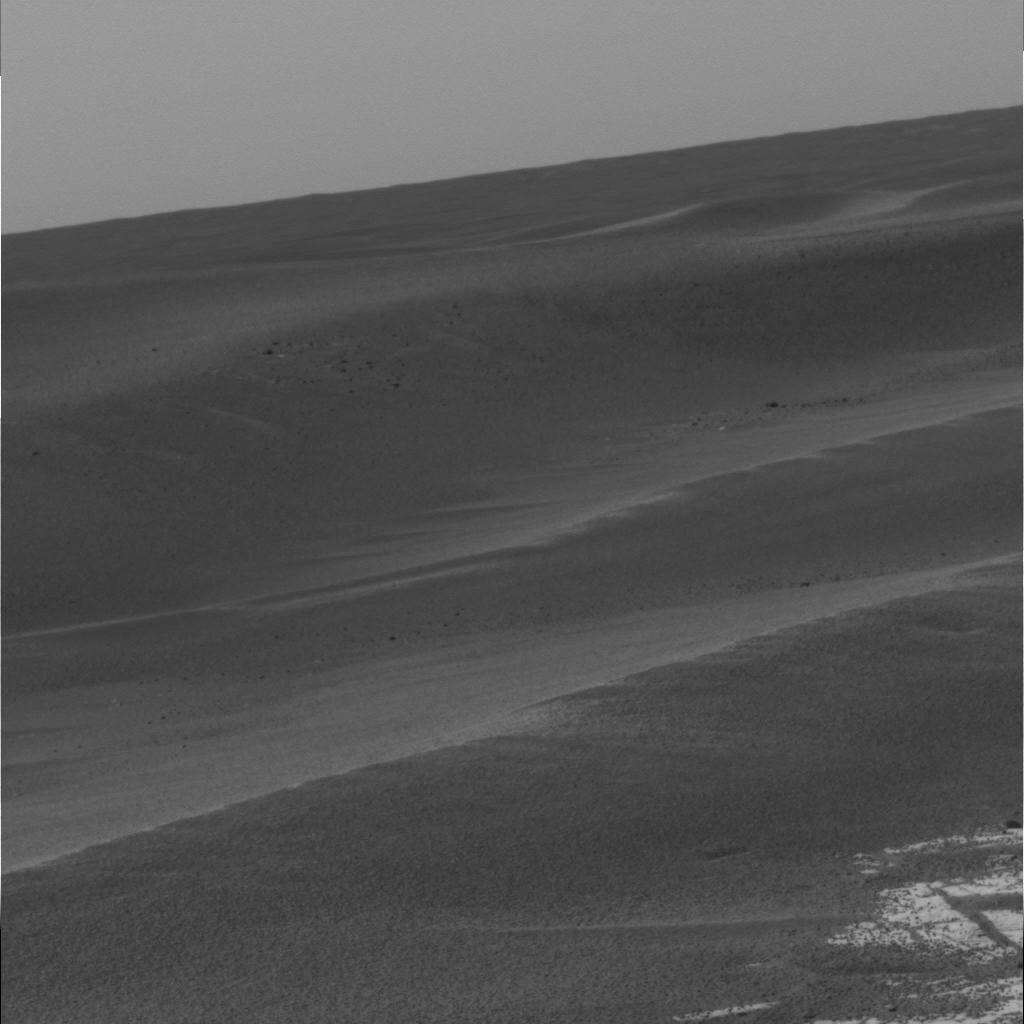
Surface features visible: Rock Outcrops, Dunes/Ripples, Soil, Spherules, Distant Vista, Sky